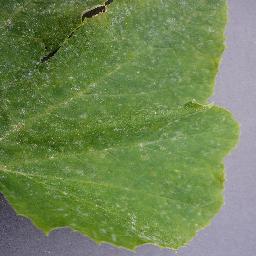
Label: Squash___Powdery_mildew